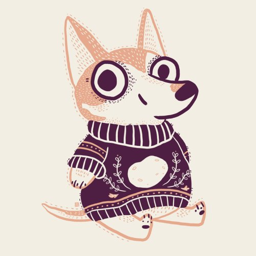
cute drawing wearing a sweater with a potato on it .